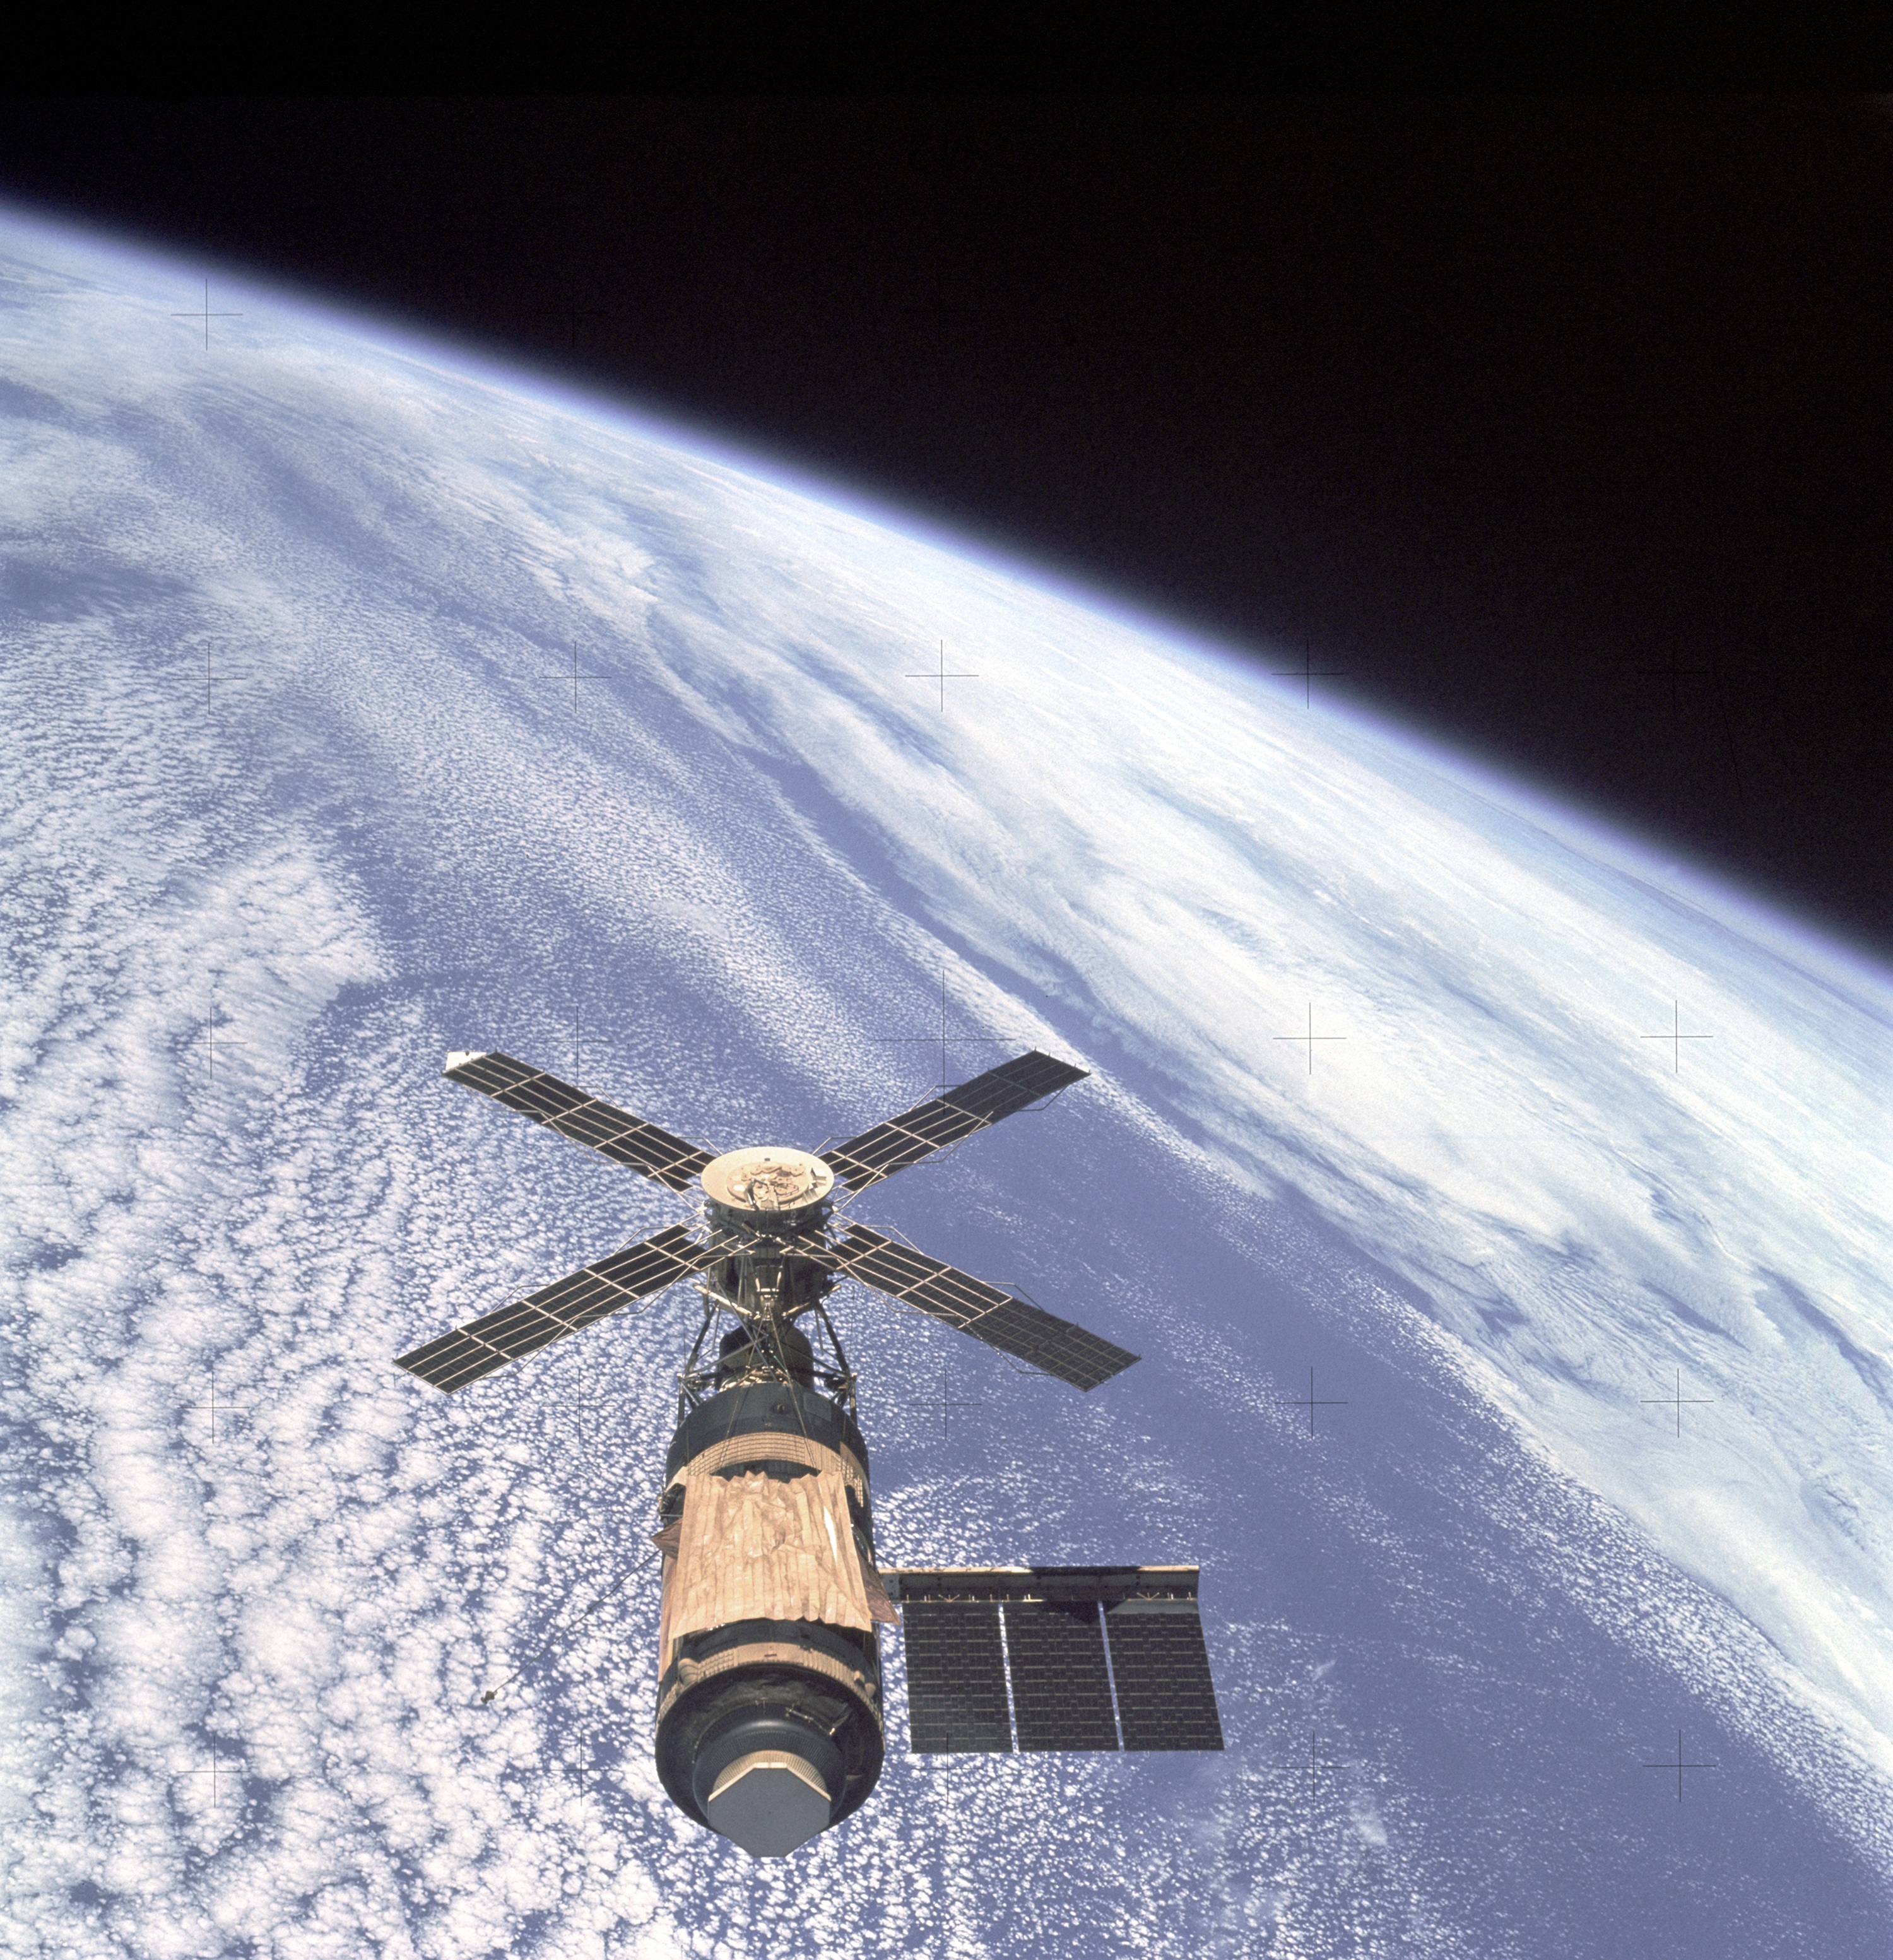
atmosphere, vehicle, space, globe, satellite, outer space, earth, planet, screenshot, spacecraft, space station, overhead view, atmosphere of earth, skylab orbital workshop, earth orbit